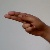
The image shows a hand gesture representing the letter 'H' in Indian Sign Language.